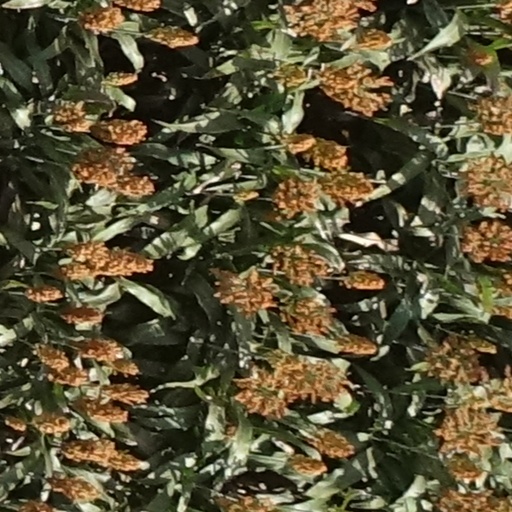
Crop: sorghum